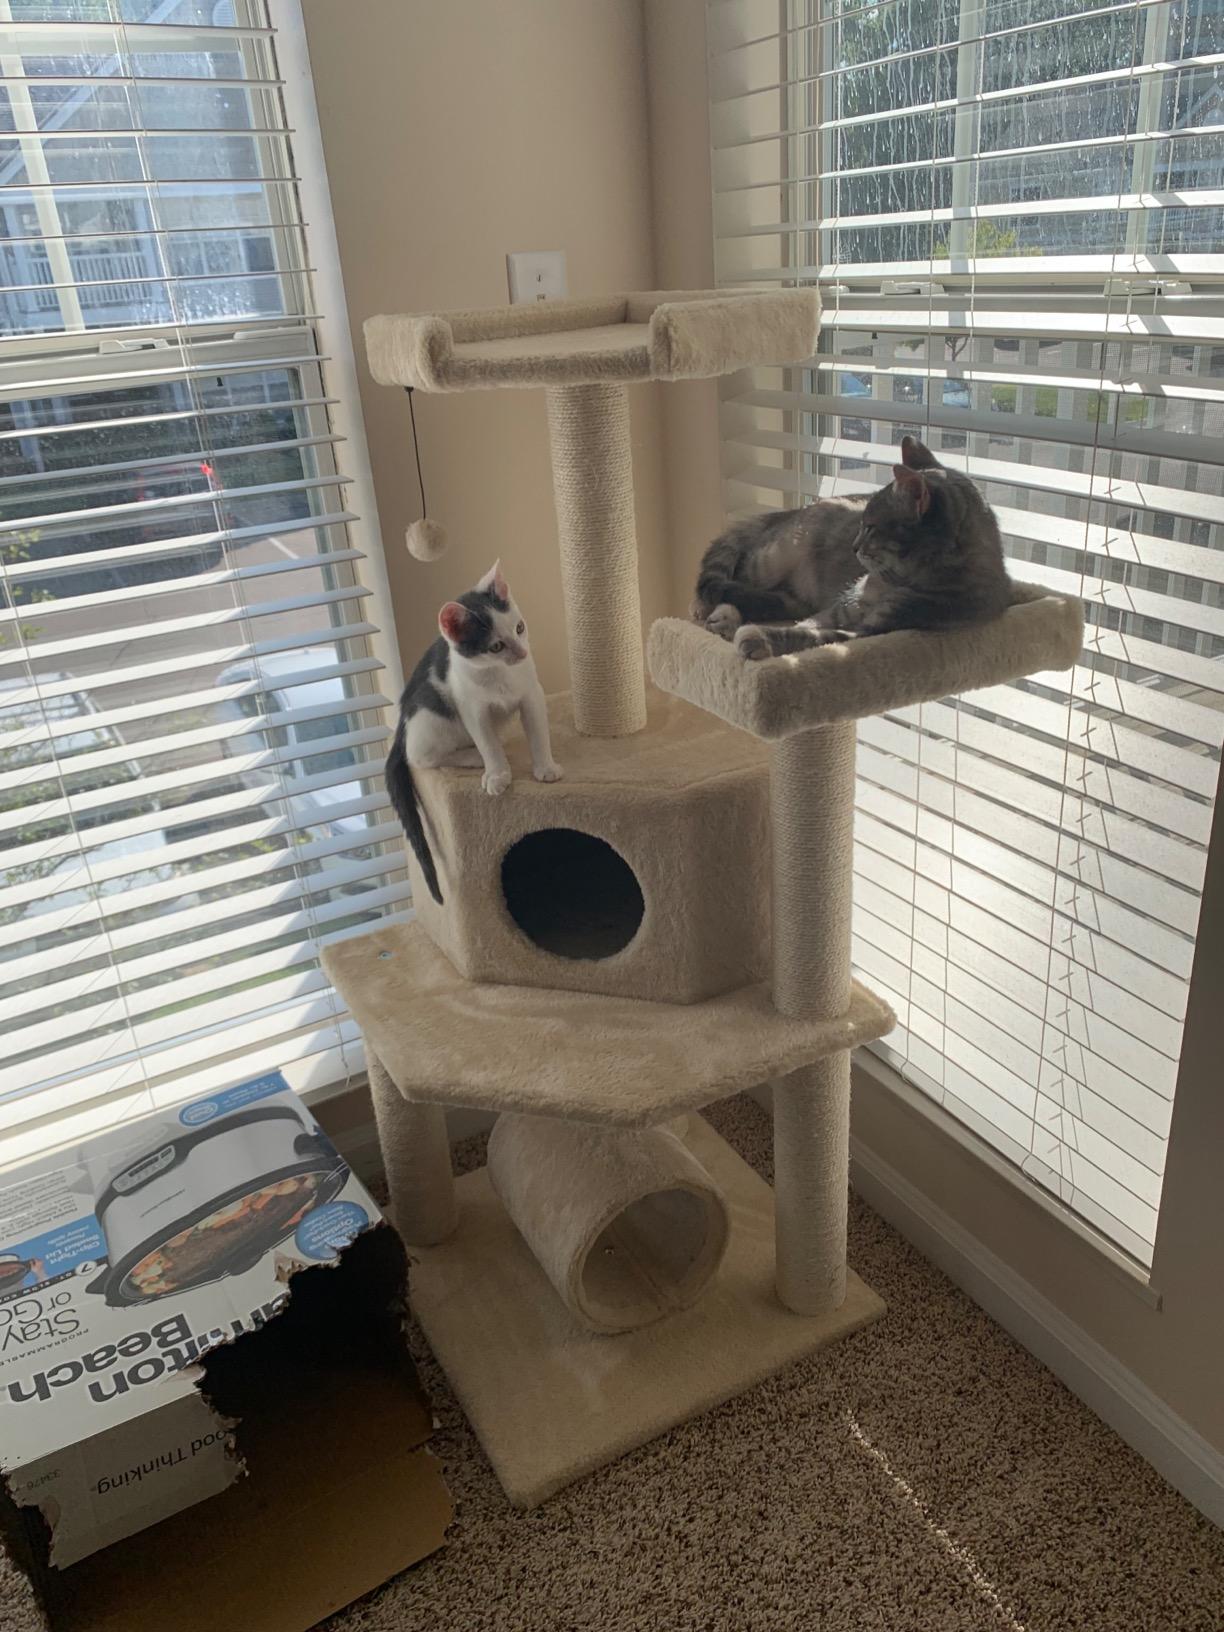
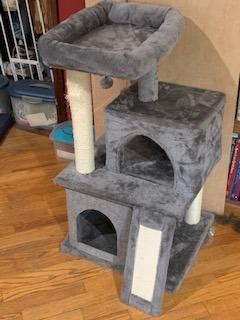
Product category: items_cat tree
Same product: no